Charles I. Sparks

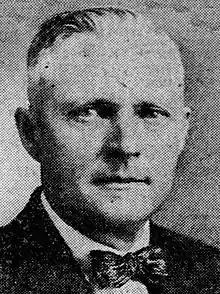
Associated Press photo from the November 16, 1928 edition of the "Daily Clarion-Ledger" (Jackson, MS)

Charles Isaac Sparks (December 20, 1872 – April 30, 1937) was a U.S. Representative from Kansas.